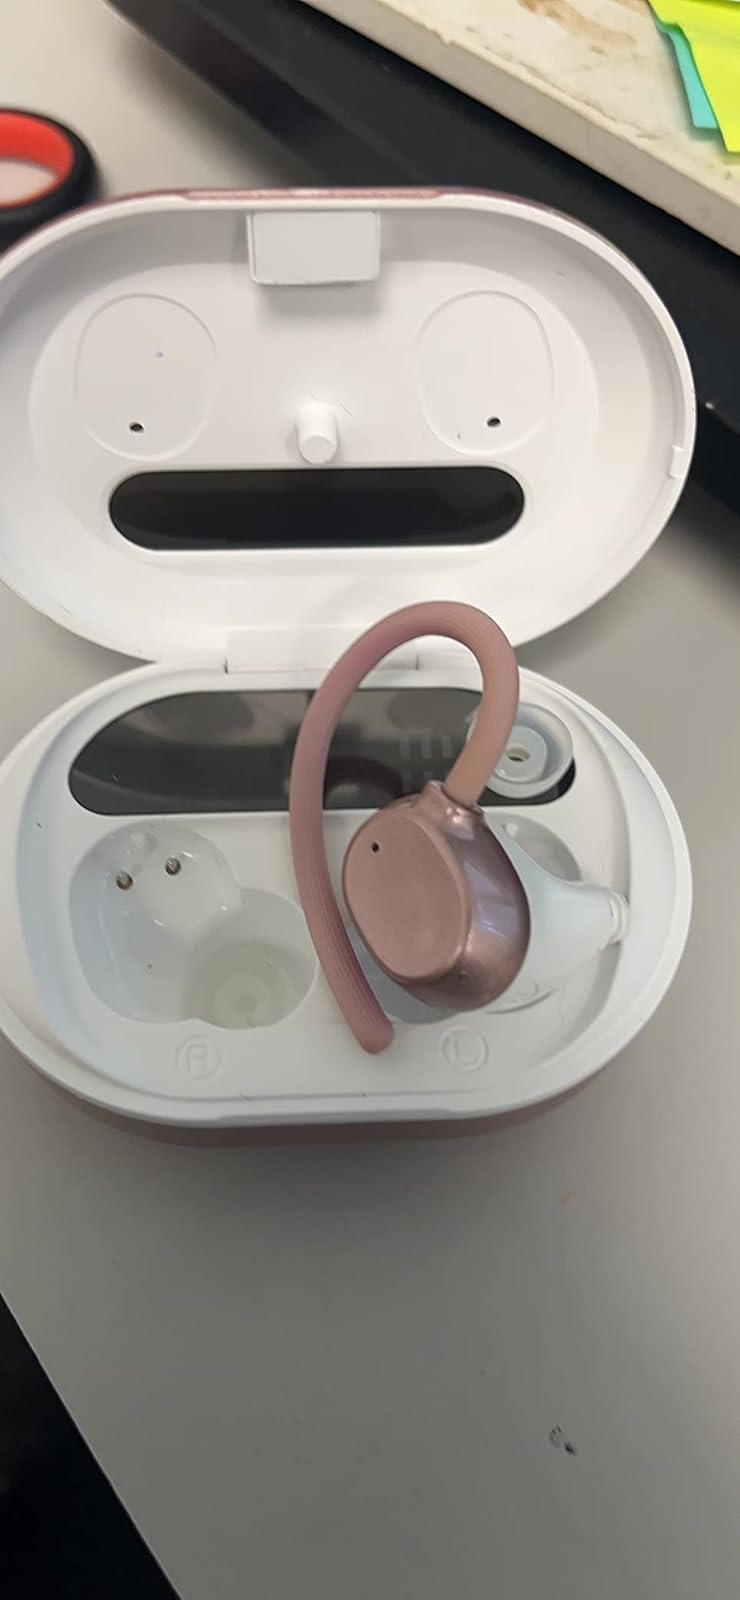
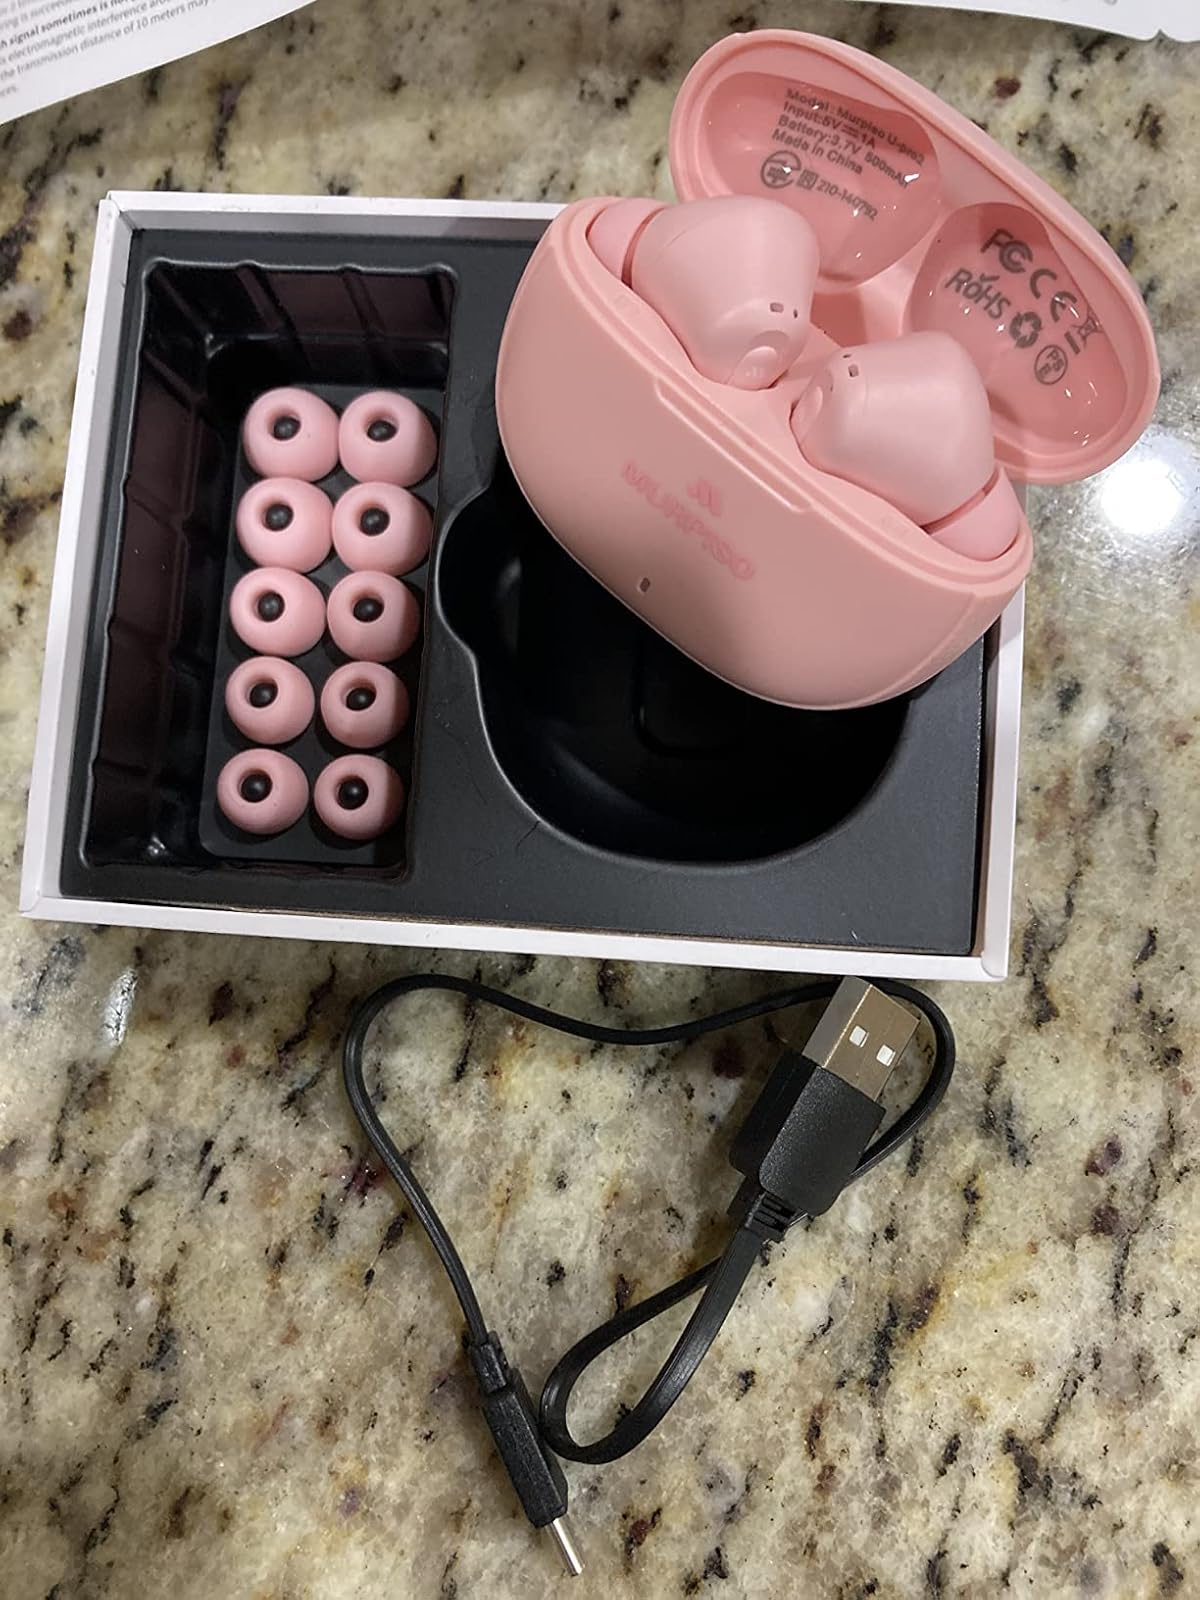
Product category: earbuds
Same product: no